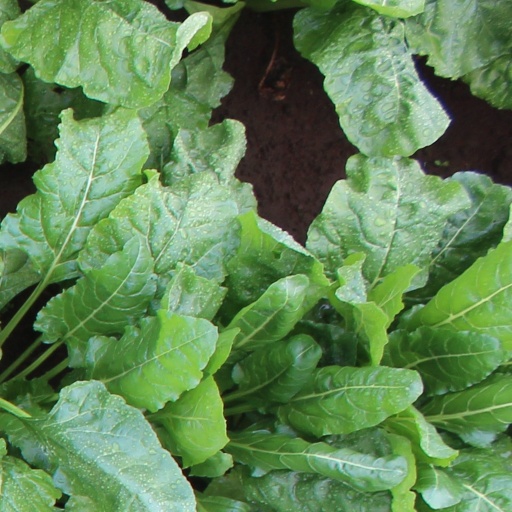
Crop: sugar beet